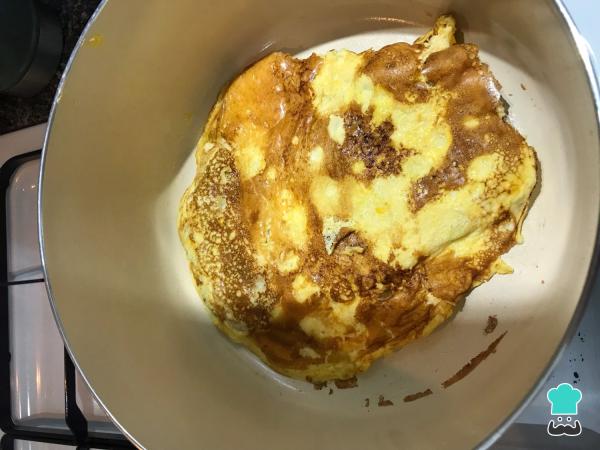
Con ayuda de una espátula y todavía con el fuego medio-bajo, dale la vuelta.